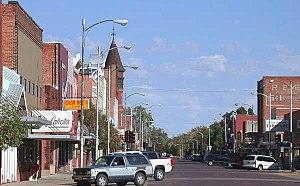
La ville de Lexington est le siège du comté de Dawson, dans l’État du Nebraska, aux États-Unis. Elle est située dans le sud du Nebraska, sur les rives de la rivière Platte, au sud-est de la ville de North Platte. Sa population s’élevait à 10 230 habitants lors du recensement de 2010, estimée à 10 024 habitants en 2017.